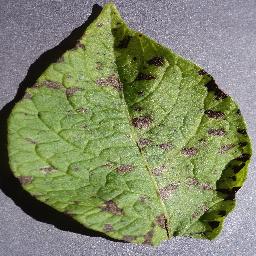
Label: Potato___Early_blight